Timeline of Karnataka

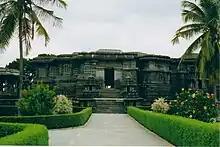
The Hoysaleswara Temple in Halebidu

The Chalukya empire was established by Pulakeshi. His son Kirttivarma I consolidated and strengthened the empire. Mangalesha who was a powerful ruler extended the empire. The name "Chalukya" has no definite meaning. According to legend, the brave man who was born out of god Brahma's Cheluka (a type of vessel) was named Chalukya. They were patrons of deity Vishnu. The most famous ruler was Pulakeshin II (c. 610 CE - c. 642 CE). He was having the title of "Satyasherya Parameshwara" and "Dakshina Patheshwarya" because he defeated most of the southern and northern rulers Harshavardhana of Kanouj. During his rule, the empire extended up to the south of Karnataka and included the whole of western India (i.e. Gujarat, Maharashtra). Later victories also brought the eastern portions (Orissa, Andhra) into his rule. Chinese traveller Xuanzang visited his court and called the empire "Maholocha" (Maharashtra). His description included Pulakeshin II's personal details and military techniques that were employed. An artistic picture in Ajanta depicts the arrival of the representative of Persian emperor Kusru 2nd to his kingdom. Pulakeshin II was finally defeated by Pallava ruler Narasimhavarma who occupied Badami and called himself "Vatapikonda", which literally means "The one who won Badami". The end of Pulakeshi II remains a mystery. But the empire could last up to 757 CE. Their contribution to architecture includes cave temples of Badami, Aihole, Pattadakal, Mahakoota, etc.